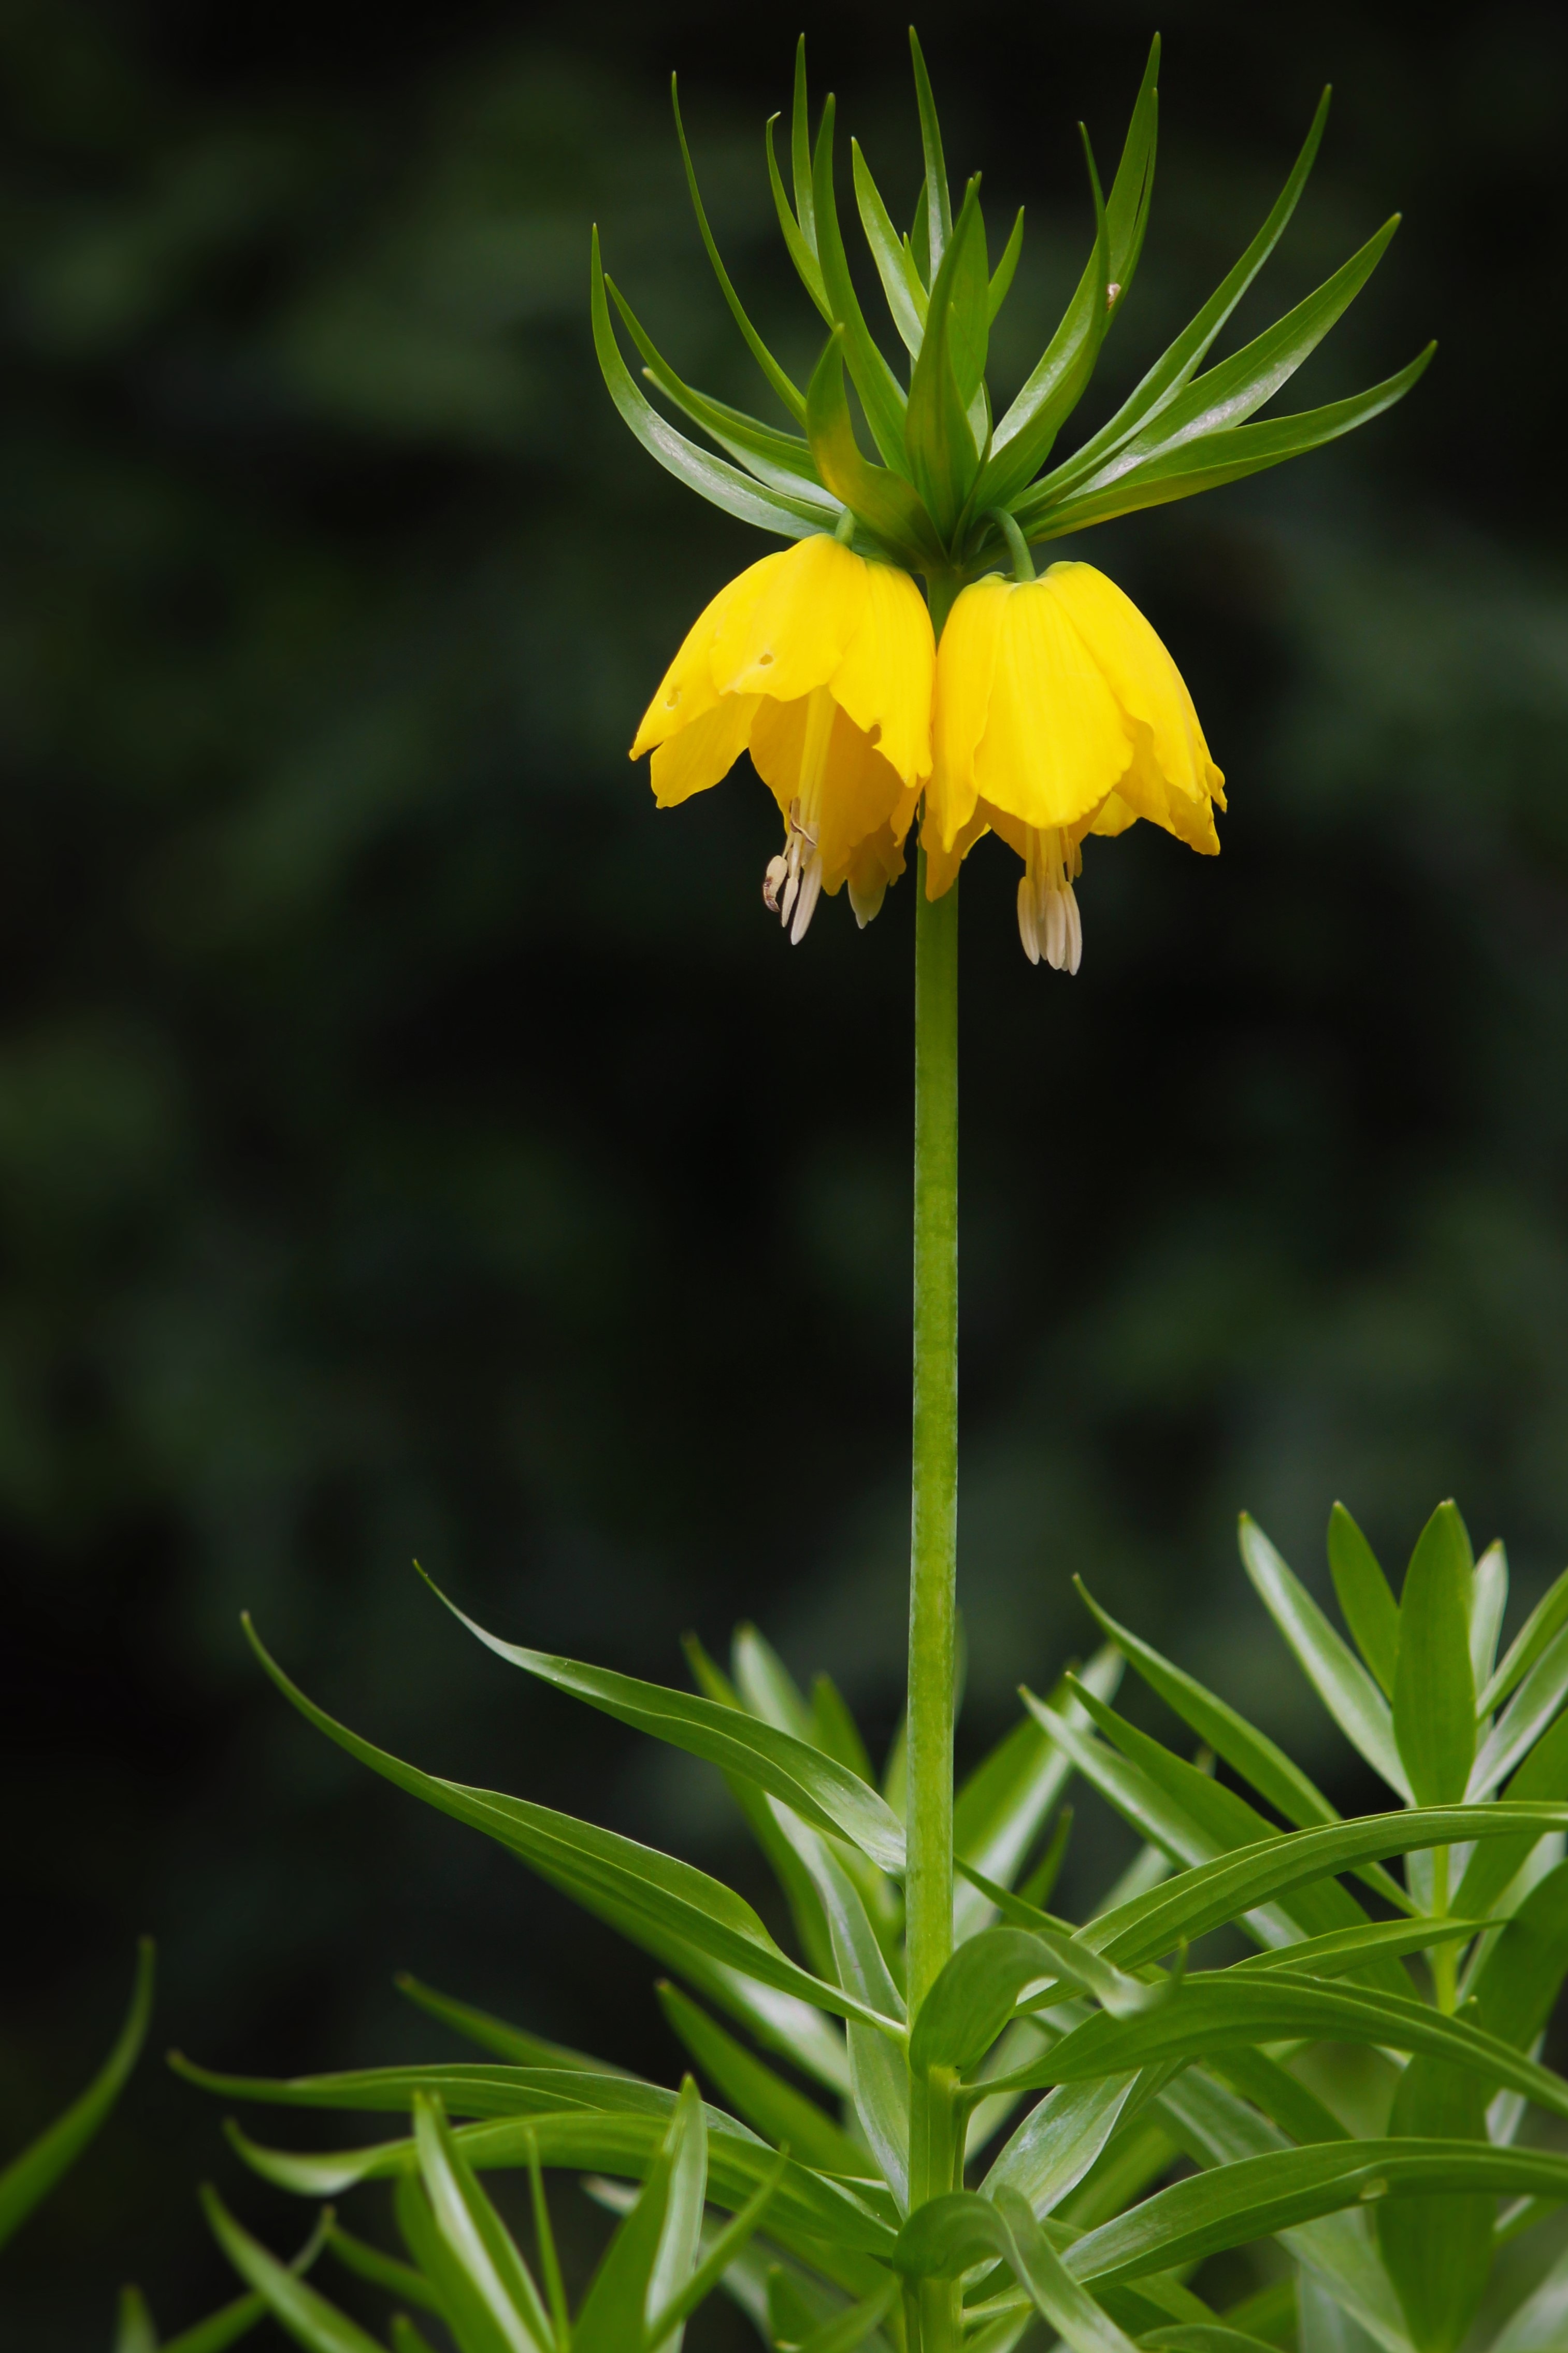
plant, leaf, flower, herb, park, botany, flora, yellow flower, wildflower, lily, exotic, flowering plant, imperial crown, plant stem, land plant, crown imperial